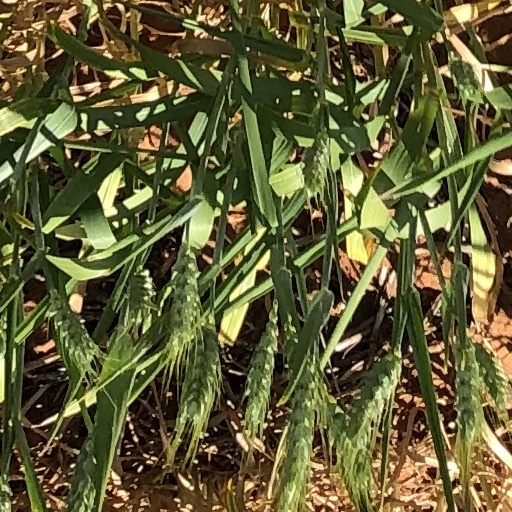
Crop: wheat